Pants on Fire (novel)

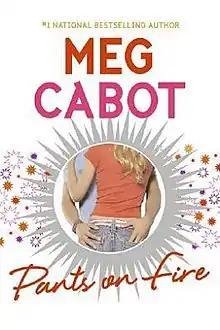
First edition

Pants on Fire is a young adult novel written by Meg Cabot. It was published in May 2007 in the United States. It has since been published in 10 other countries, and is published in the United Kingdom under the name "Tommy Sullivan is a Freak". It was written as a standalone novel.